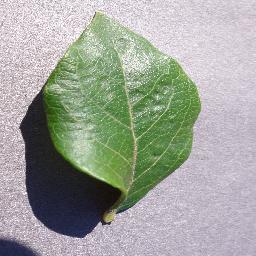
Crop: blueberry
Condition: healthy